The Nome Trilogy

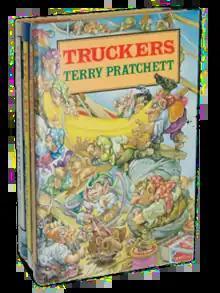
The first edition set of the trilogy

The Nome Trilogy, also known as The Bromeliad, is a trilogy of children's books by British writer Terry Pratchett, consisting of the books "Truckers" (1989), "Diggers" (1990) and "Wings" (1990). The trilogy tells the story of the Nomes, a race of tiny people from another world who now live hidden among humans. Through the books they struggle to survive in the human world and, once they learn of their history from an artefact known as "The Thing", make plans to return home.